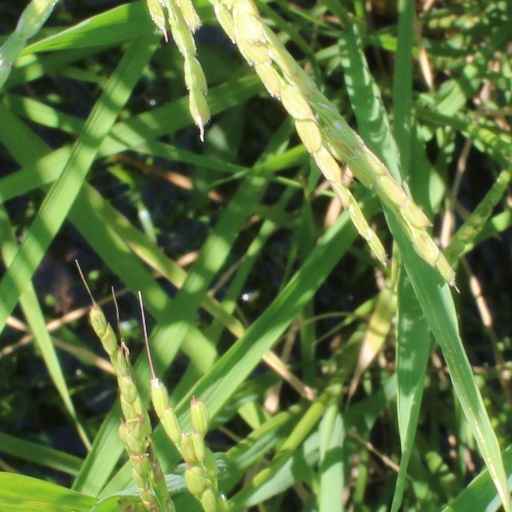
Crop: rice